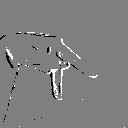
ASL letter: p